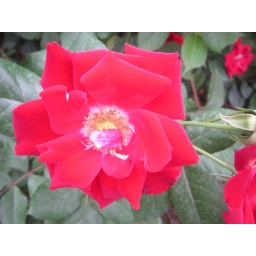
Mature flower in deep red on the coulee verte in Paris